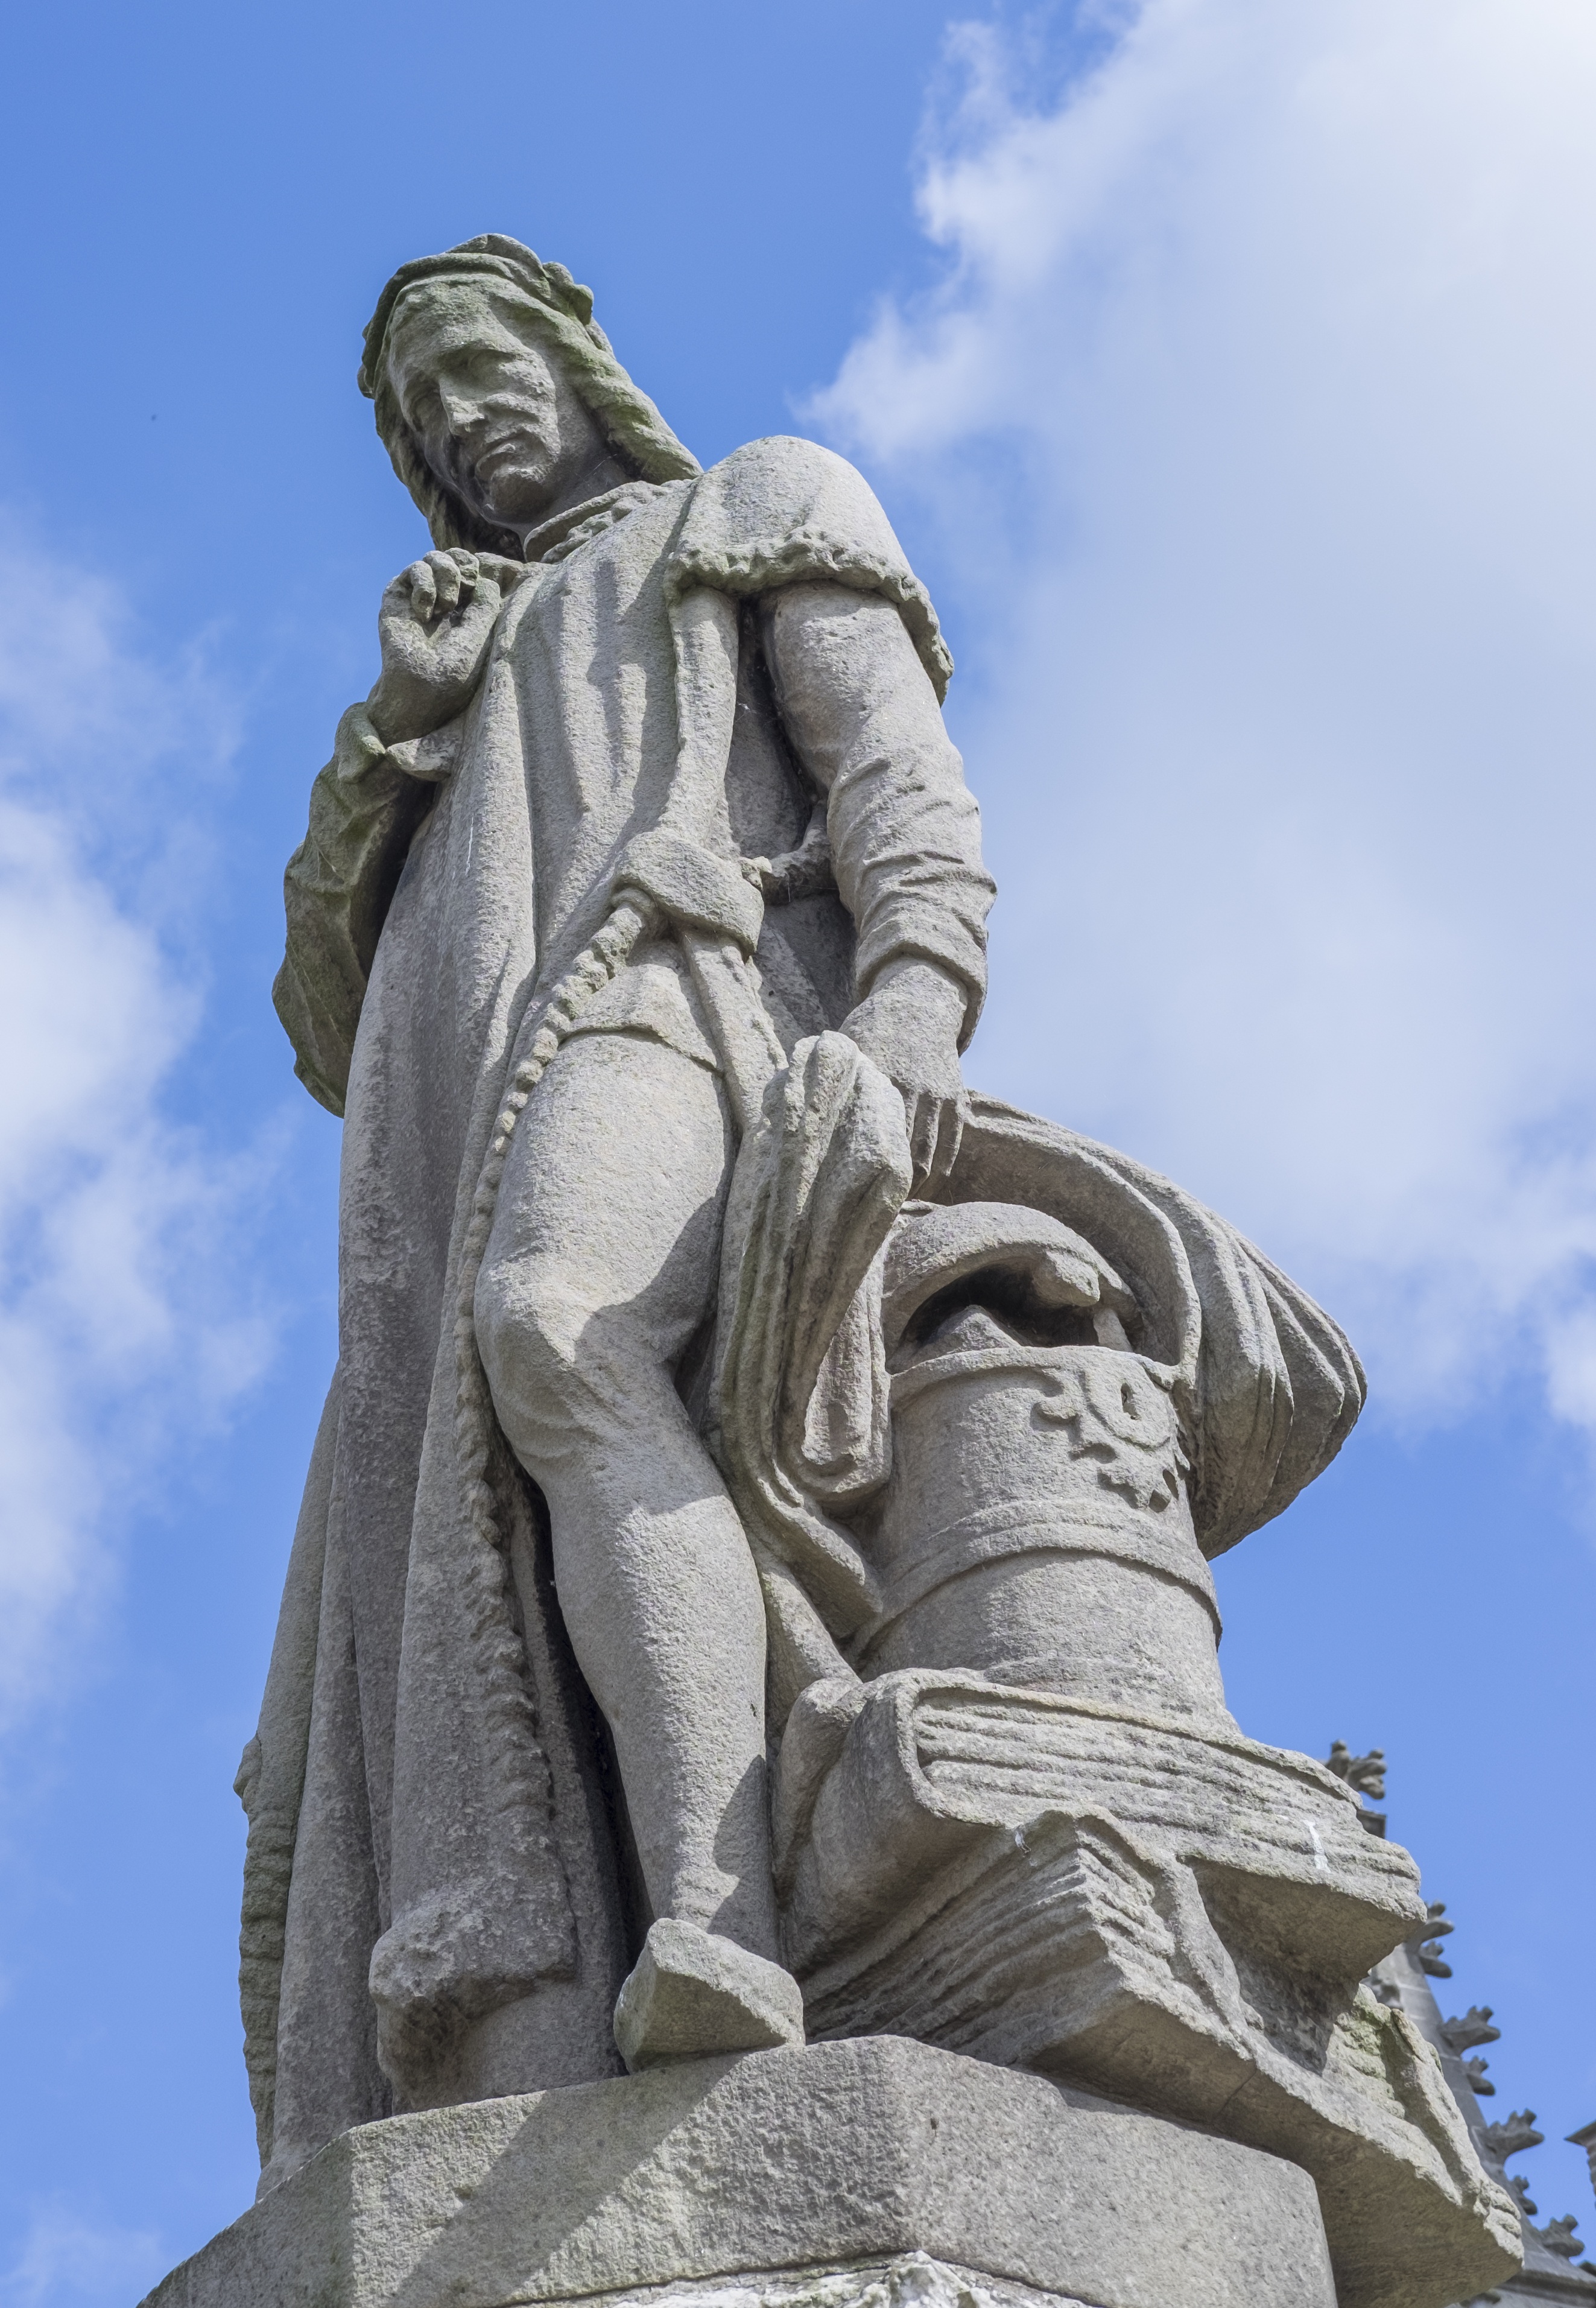
sand, rock, sky, monument, statue, landmark, artwork, sculpture, memorial, art, temple, carving, stone carving, jacob van maerlant, damme bruges, flemish poet, hendrik pickery, ancient history